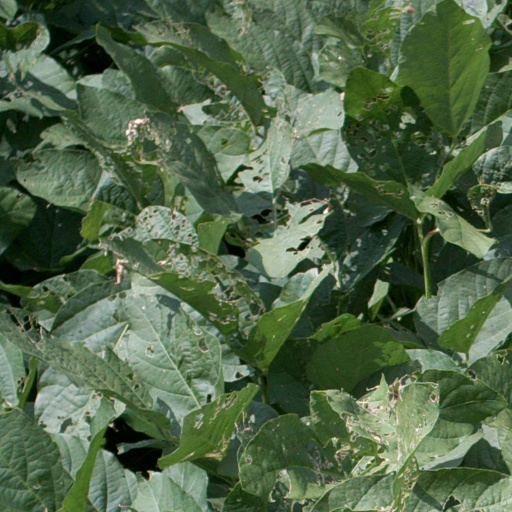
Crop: soybean